Fielding H. Yost

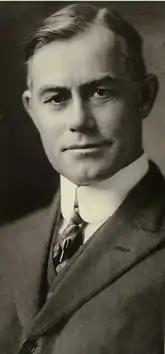
Yost from the 1915 "Michiganensian"

After first applying at Illinois, Yost was hired in 1901 by Charles A. Baird as the head football coach for the Michigan Wolverines football team.